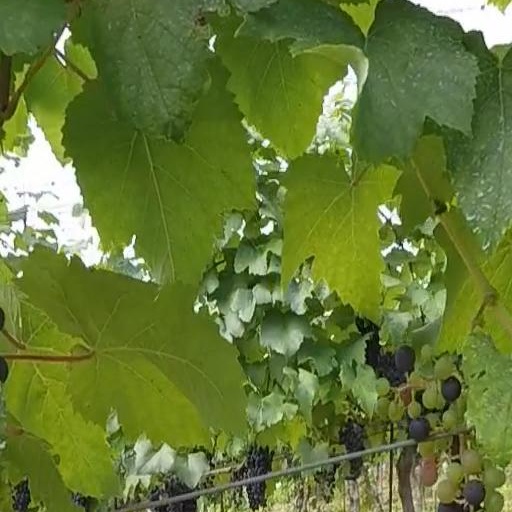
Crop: grape